Donald Smith (tenor)

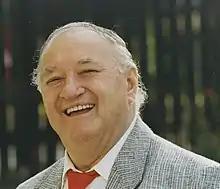
Donald Smith

Donald Sydney Smith OBE (27 July 19201 December 1998) was an Australian operatic tenor.